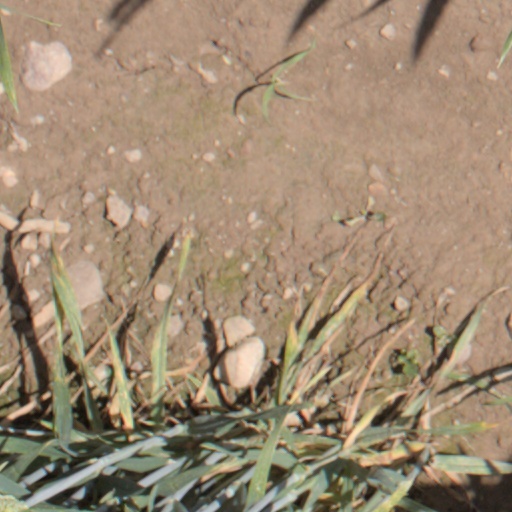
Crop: wheat